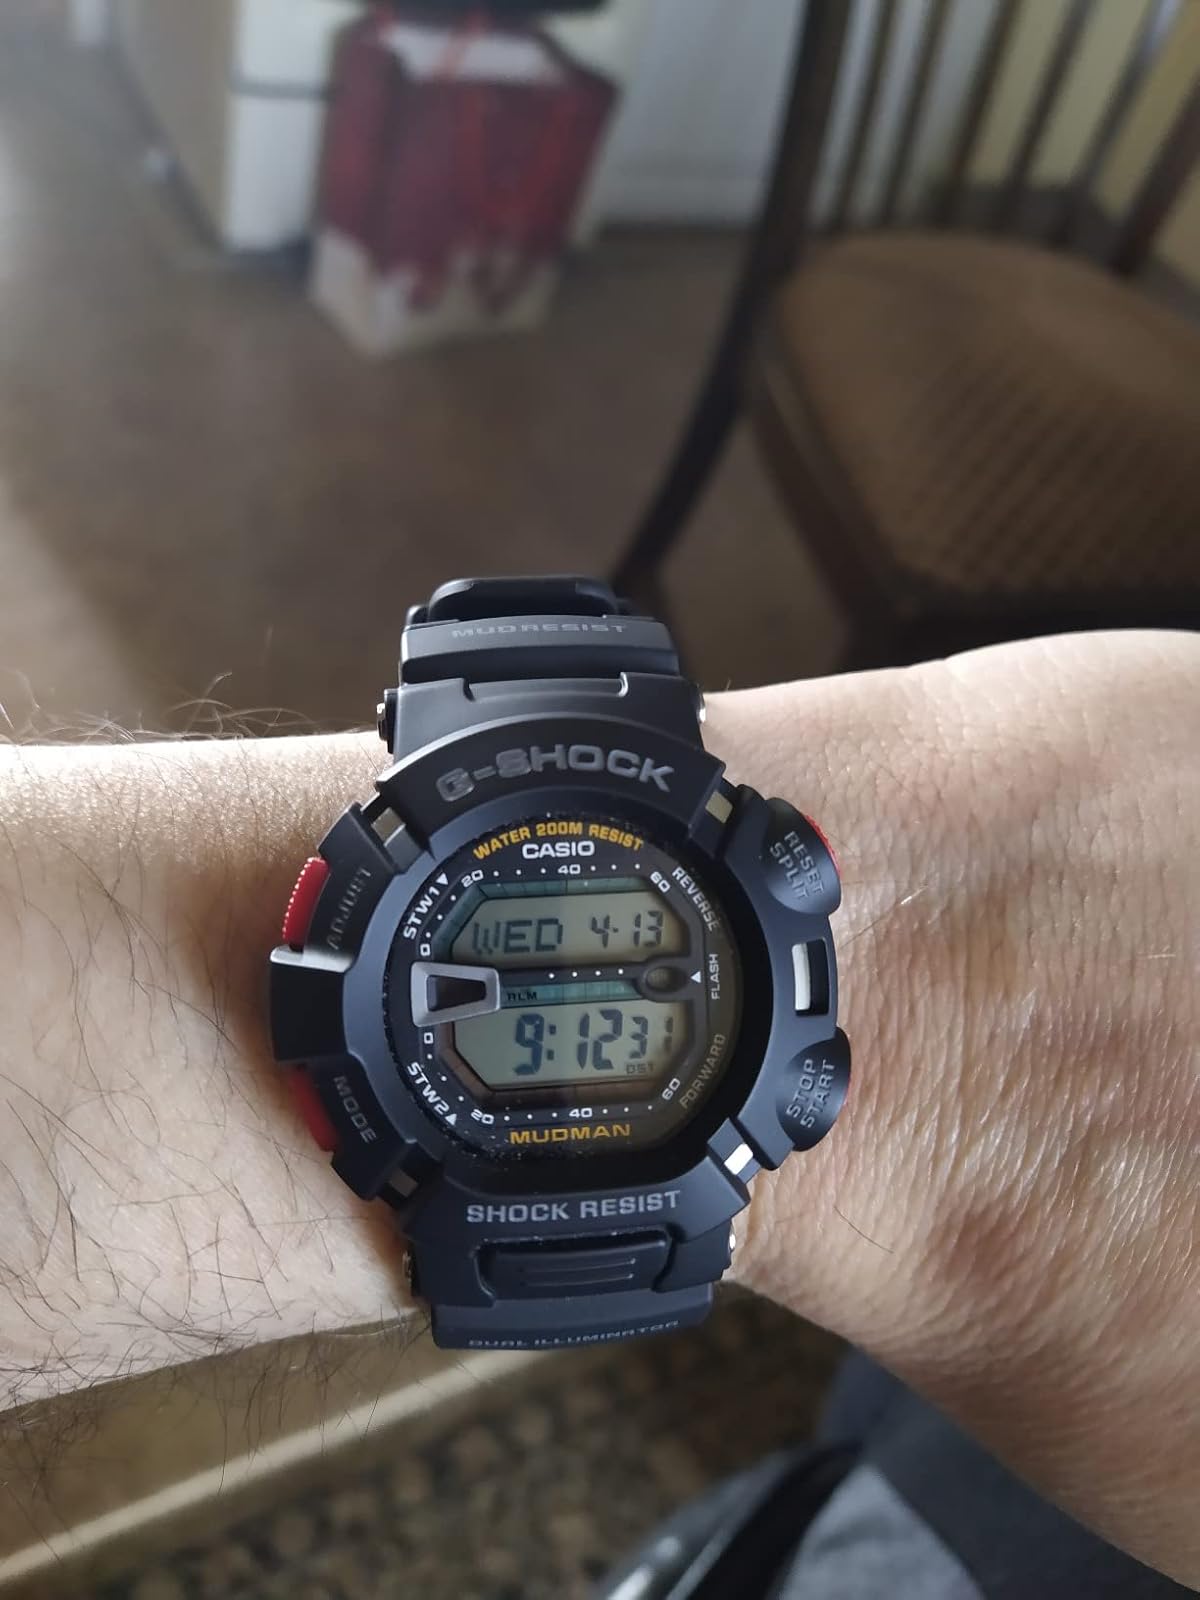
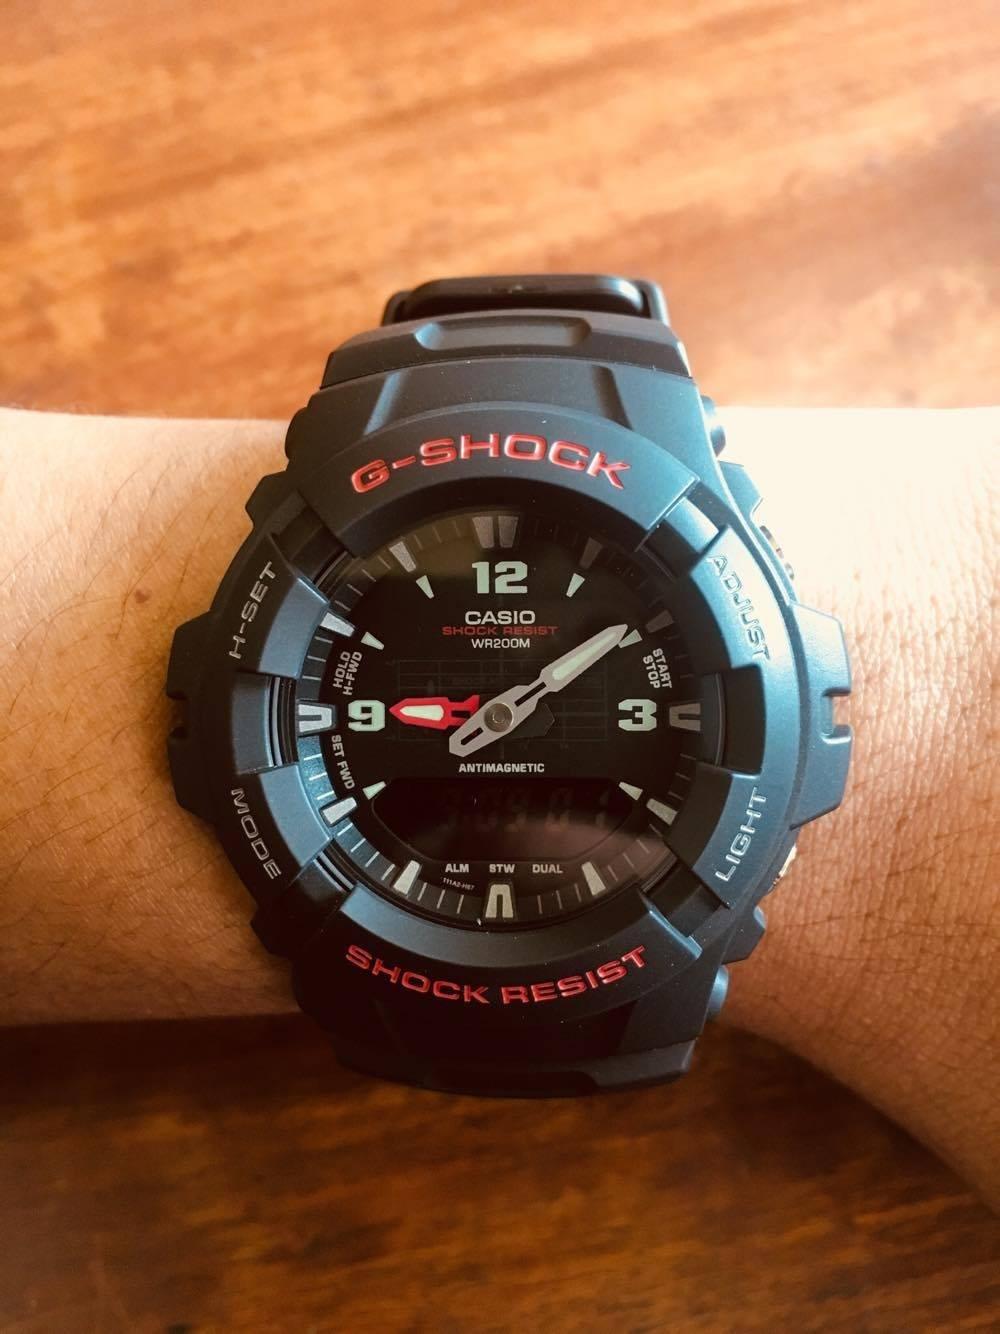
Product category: accessories_watch
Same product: no